Pikmin 4

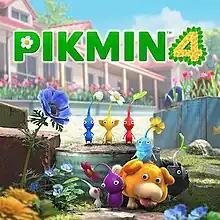
The box art of Pikmin 4 in the US

Pikmin 4 is a 2023 real-time strategy video game co-developed by Nintendo EPD and Eighting, and published by Nintendo. It is the fourth main installment of the "Pikmin" series, following "Pikmin 3" (2013), and the fifth installment overall. It was released on the Nintendo Switch on July 21, 2023.